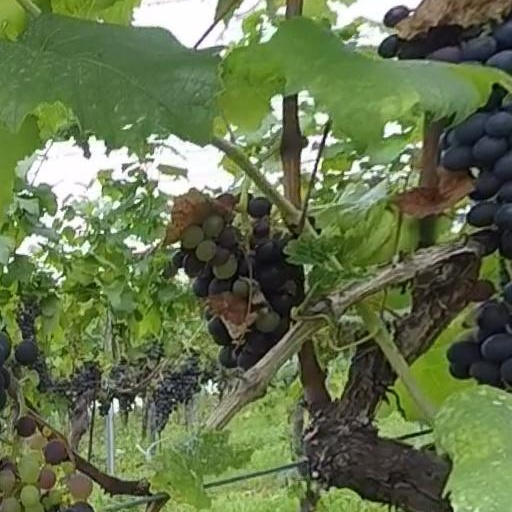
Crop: grape